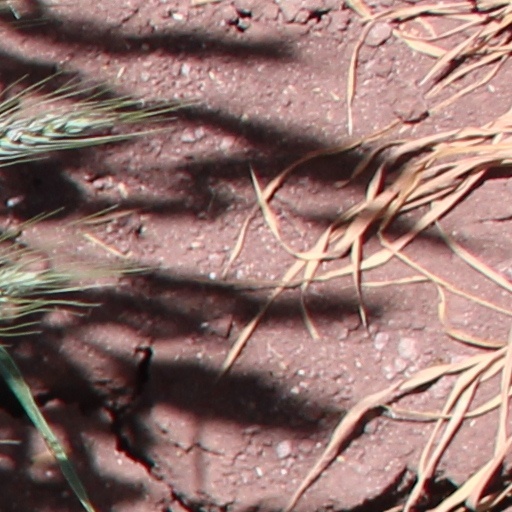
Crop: wheat